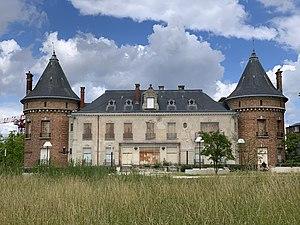
Château de Valenton.
Valenton est une commune française située dans le département du Val-de-Marne en région Île-de-France. Ses habitants sont appelés les Valentonnais.